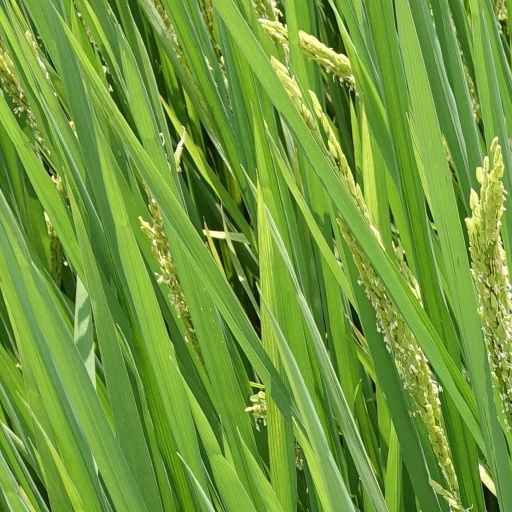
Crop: rice